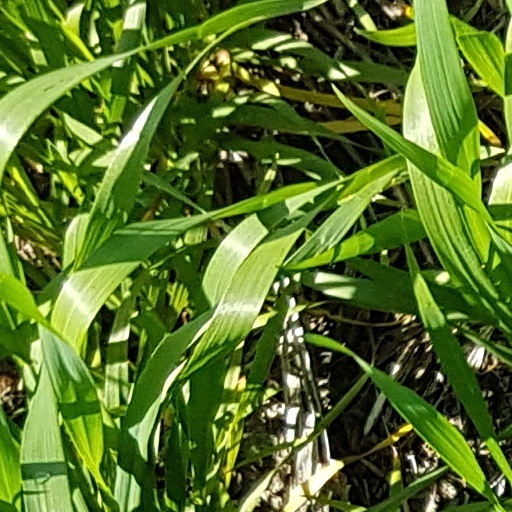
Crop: wheat